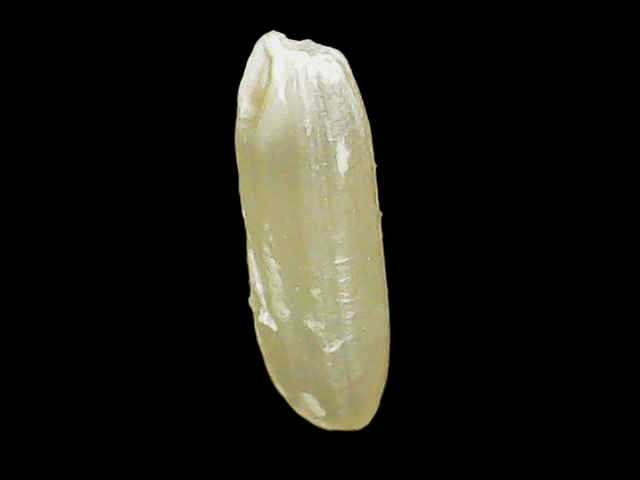
Rice variety: Binadhan16